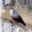
Label: bird